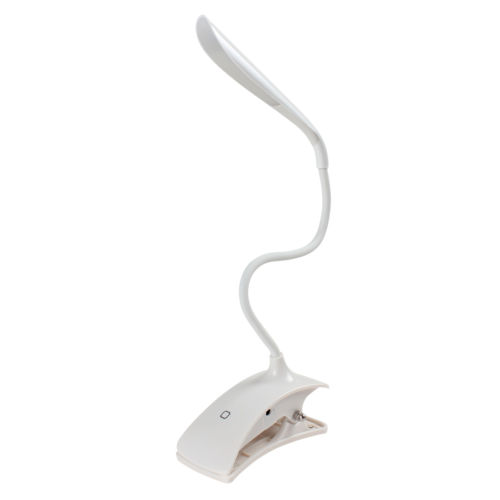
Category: lamp